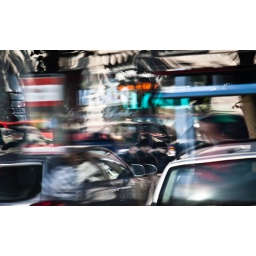
Reflection in the window of a bus passing by.